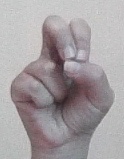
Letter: gaaf